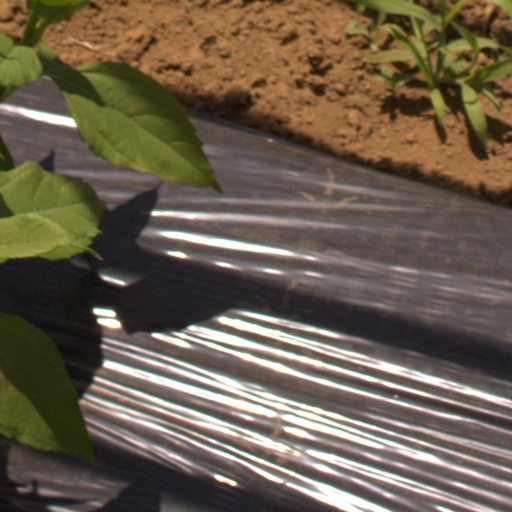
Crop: Jerusalem artichoke